Kelly Rowland

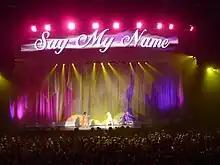
Destiny's Child performing their 2000 hit "Say My Name" during their farewell concert tour, Destiny Fulfilled ... And Lovin' It

Along with their commercial successes, the group became entangled in much-publicized turmoil involving the filing of a lawsuit by group members Luckett and Roberson for breach of contract. Michelle Williams and Farrah Franklin appeared in the video of "Say My Name", and Luckett and Roberson were dismissed from the group. Franklin would eventually quit the group after five months. After settling on their final lineup, the trio released "Independent Women Part I", which appeared on the soundtrack to the 2000 film, "Charlie's Angels". It became their best-charting single, topping the "Billboard" Hot 100 for eleven consecutive weeks. That same year, Luckett and Roberson withdrew their case against their now-former bandmates, while maintaining the suit against Mathew, which ended in both sides agreeing to stop public disparaging.